Aleutians West Census Area, Alaska

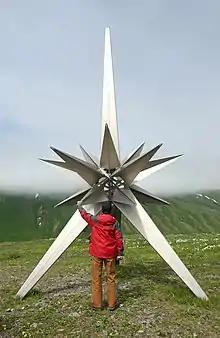
The "Peace Monument" on Attu Island

Aleutians West Census Area is a census area located in the U.S. state of Alaska. As of the 2020 census, the population was 5,232, down from 5,561 in 2010.